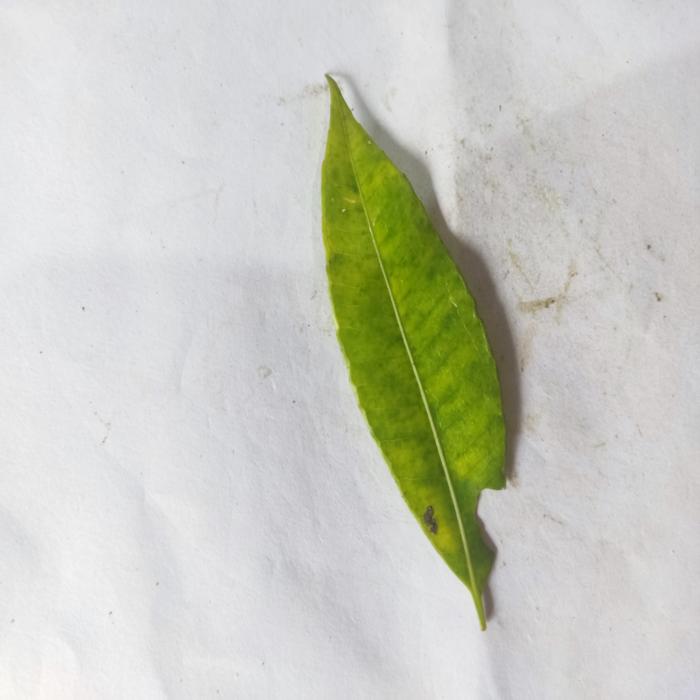
Crop: Hog Plum
Leaf condition: Anthracnose